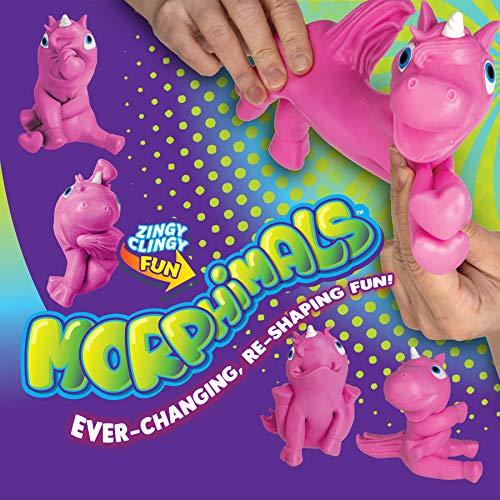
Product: Orb Morphimals Pink Twisticorn - Ultra-Sized Squeeze Toy
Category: Toys & Games | Toy Figures & Playsets
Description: Bendable, transforming characters.
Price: $9.99
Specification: ProductDimensions:5.1x3x10inches|ItemWeight:9ounces|ShippingWeight:9ounces(Viewshippingratesandpolicies)|ASIN:B07WD23GWH|Itemmodelnumber:1168100600|Manufacturerrecommendedage:5yearsandup